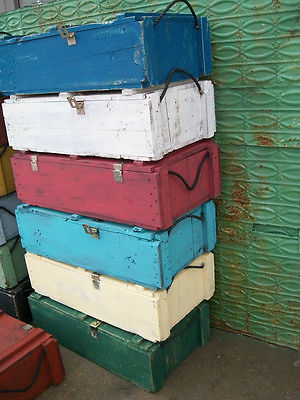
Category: table